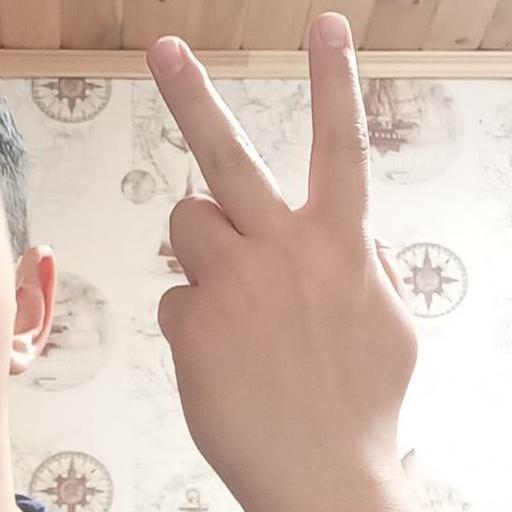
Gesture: peace_inverted